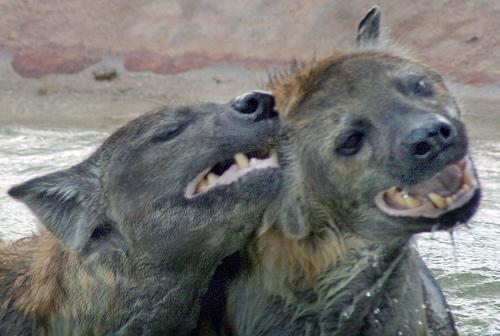
African_hunting_dog